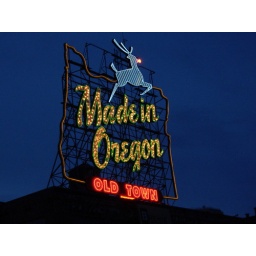
sign by the burnside bridge in portland